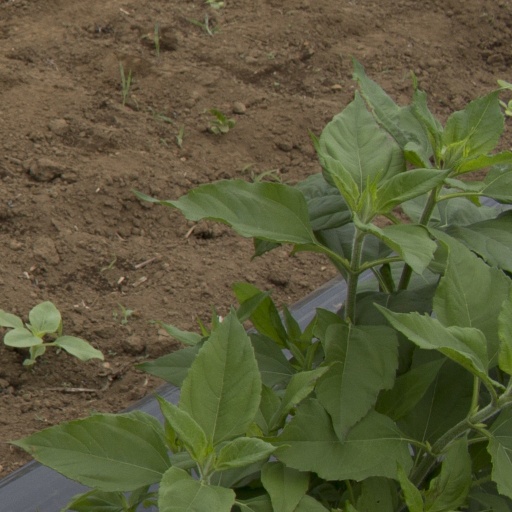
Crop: Jerusalem artichoke